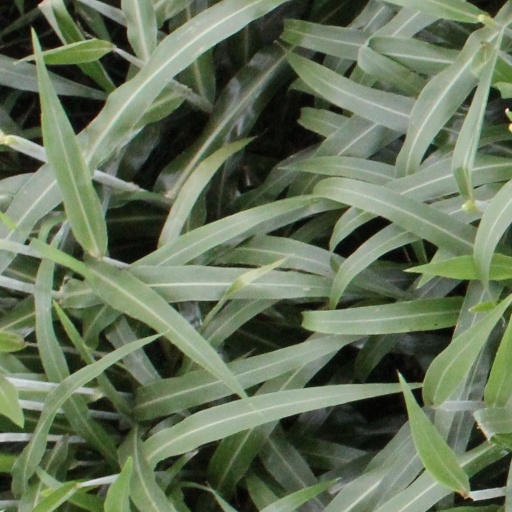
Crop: sorghum